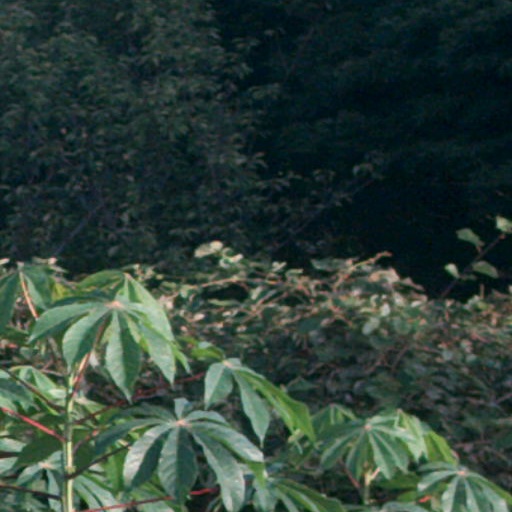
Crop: cassava